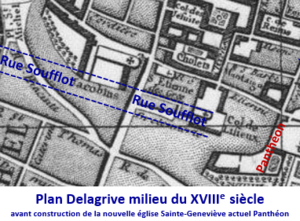
Tracé de la future rue Soufflot sur plan Delagrive vers 1750
La rue Soufflot est une voie située à la jonction des quartiers de la Sorbonne et du Val-de-Grâce du 5ᵉ arrondissement de Paris.
Le collège de Lisieux, également appelé collège de Torcy, est un collège de l’ancienne université de Paris.